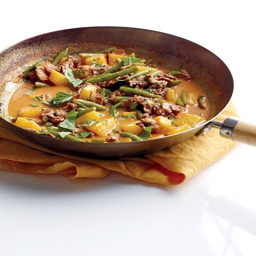
beef and thai dish - this dish is ready in minutes